Good Day! (TV program)

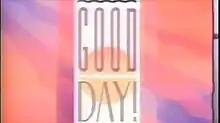
Opening title (1991)

Good Day! (originally known as Good Morning!, and alternately known in later years as The Good Day Show and Good Day! Live) is an American morning television program which aired from September 24, 1973, until October 11, 1991. Produced by WCVB-TV in Boston, "Good Day!" aired on that local ABC affiliate for its entire 18 years of production, airing in various timeslots (which changed throughout the years) between 9 and 11 a.m. on WCVB's morning schedule. The program was later syndicated to seventy-one American television markets, expanding its viewership beyond its primary New England viewer base.